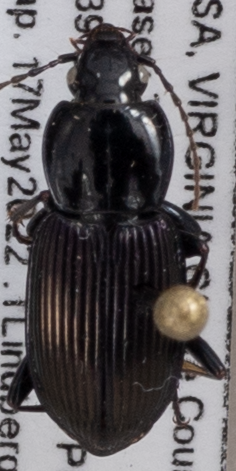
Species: Pterostichus trinarius
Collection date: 2022-05-17 04:00:00
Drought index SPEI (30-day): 0.858
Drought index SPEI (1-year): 0.142
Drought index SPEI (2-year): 0.32